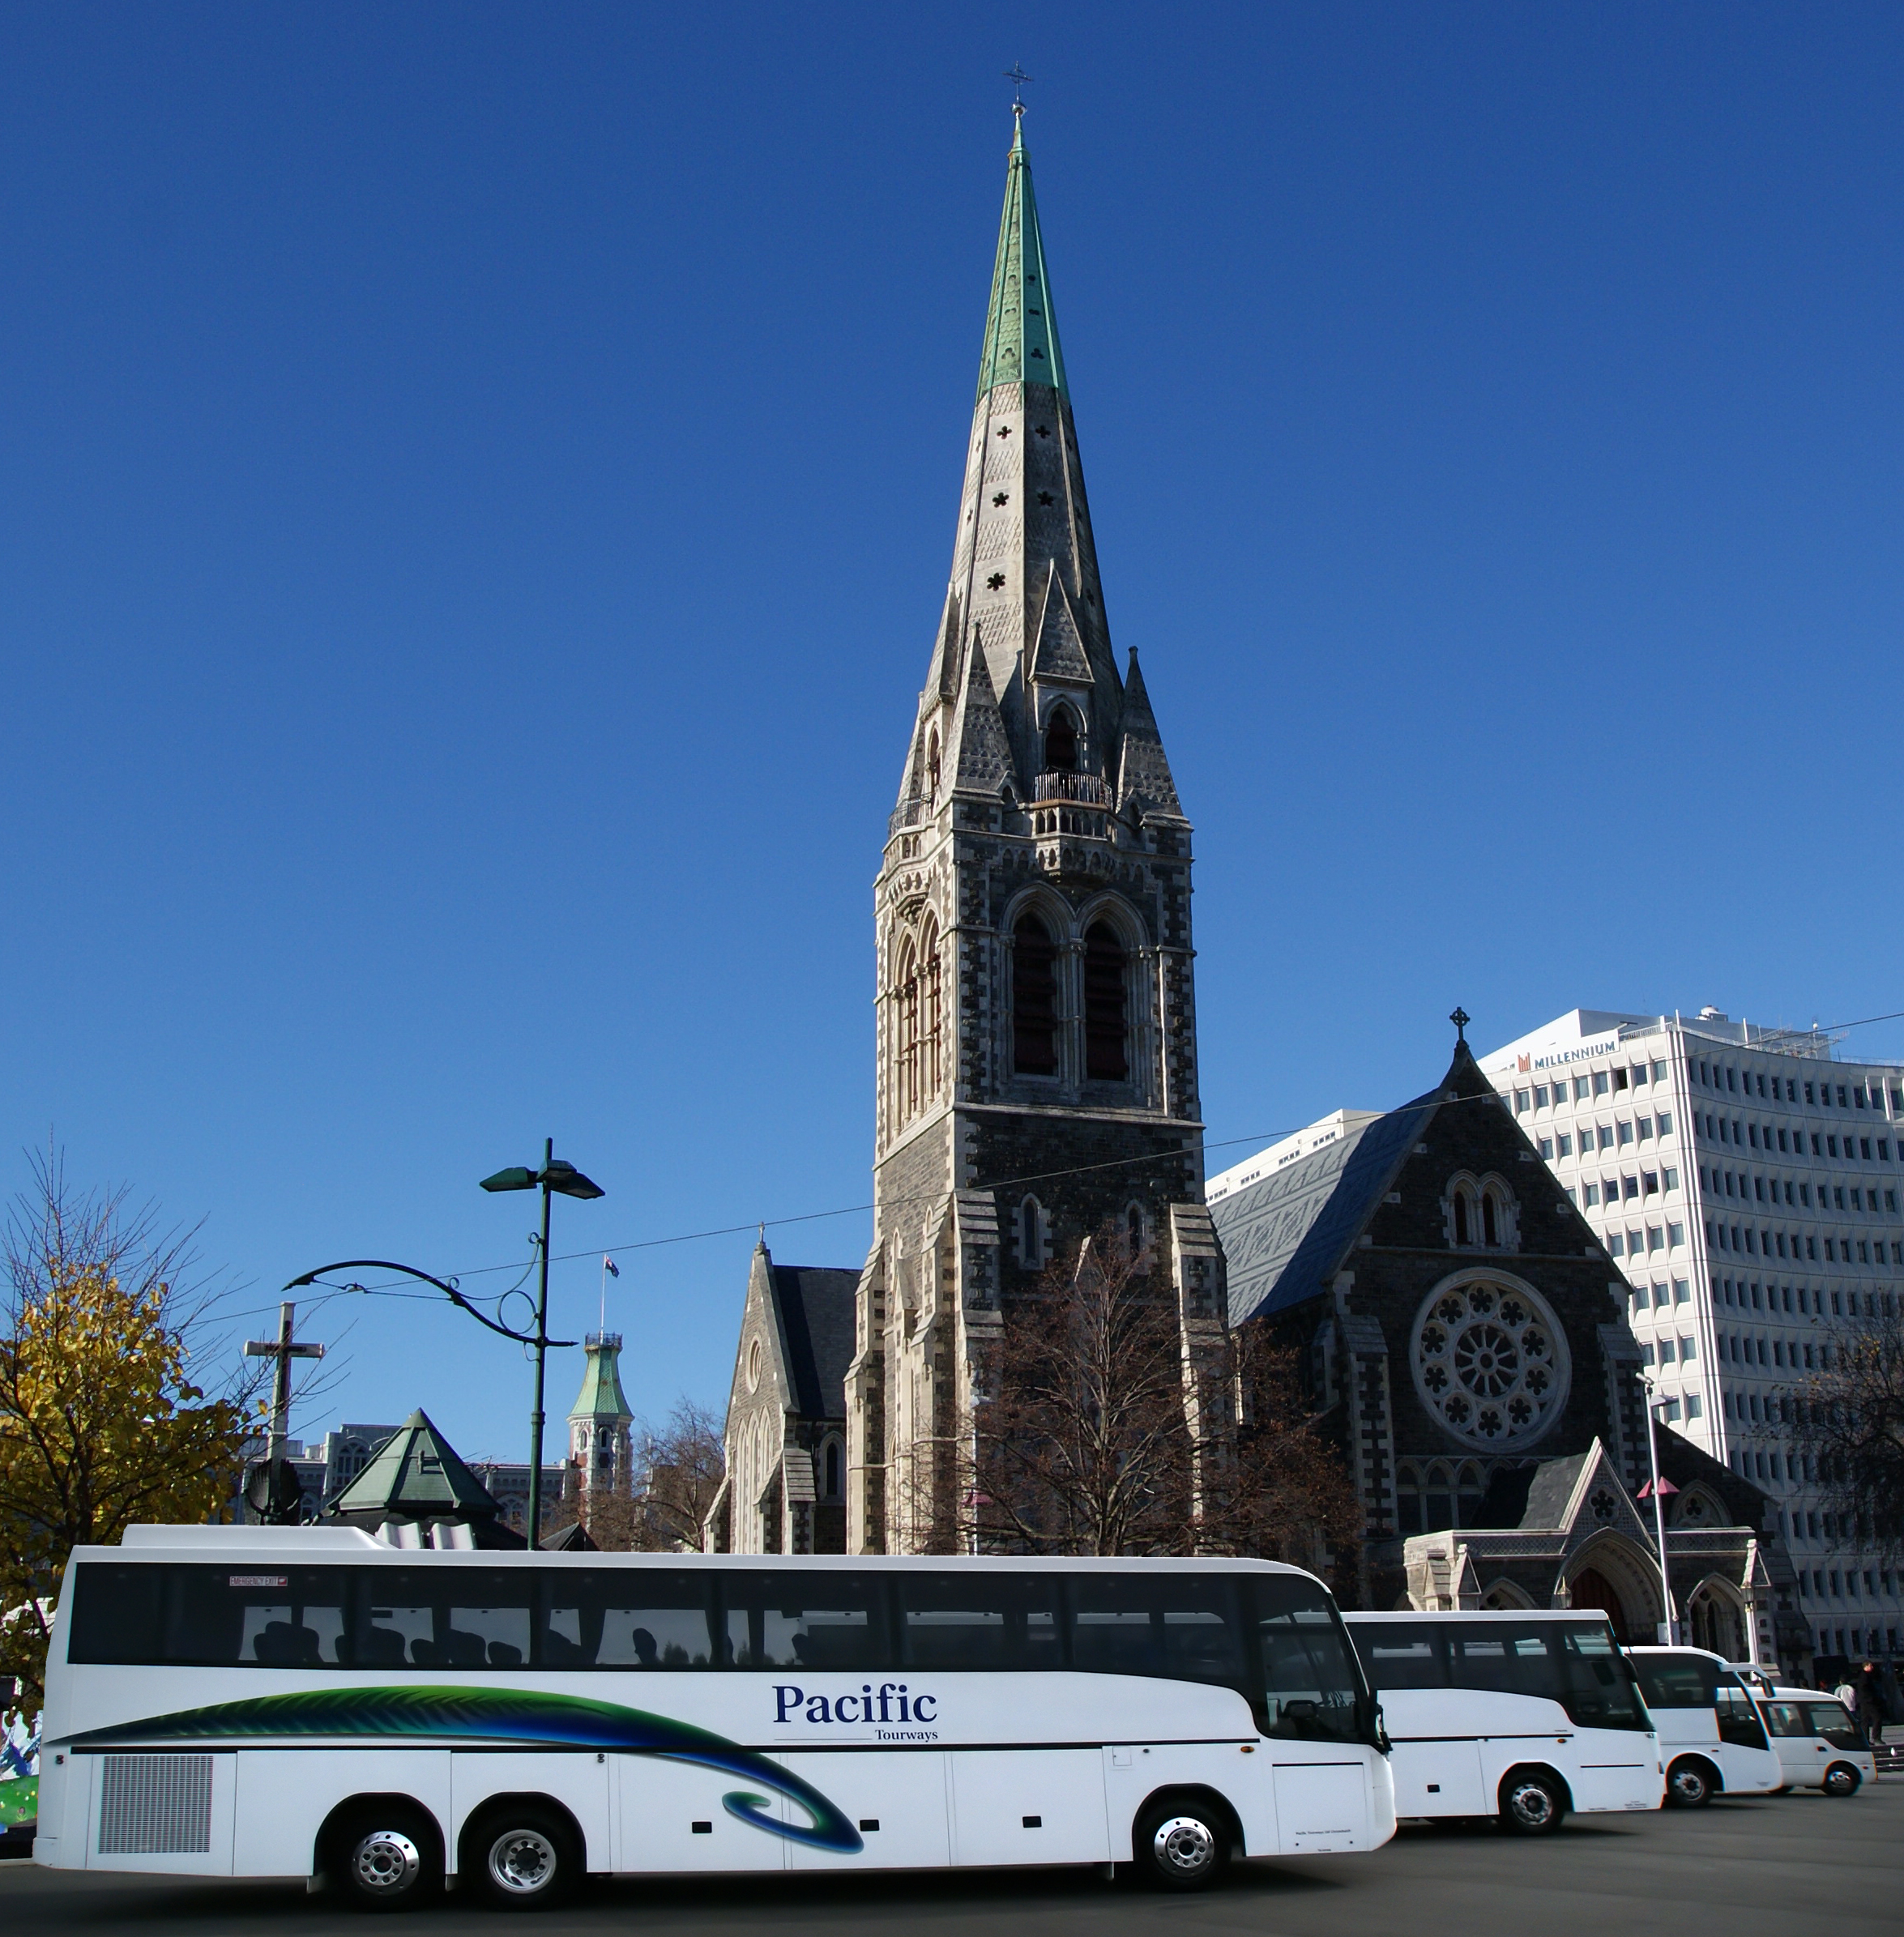
man, skyscraper, cityscape, downtown, transport, vehicle, tower, landmark, place of worship, spire, volvo, buses, pacifictourways, tourcoaches, coaches, pacifictourwaysltd, tours